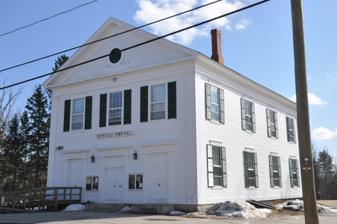
Building: Deerfield Town House
Country: United States of America
Year built: 1856
United States historic place Town House U.S. National Register of Historic Places Show map of New Hampshire Show map of the United States Location Church St., Deerfield, New Hampshire Coordinates 43°7′59″N 71°14′37″W / 43.13306°N 71.24361°W / 43.13306; -71.24361 Area 1 acre (0.40 ha) Built 1856 ( 1856 ) Built by Peter O. Woodman Architect Foster & Robinson Architectural style Greek Revival NRHP reference No. 80000307 Added to NRHP April 17, 1980 The Deerfield Town House (or Deerfield Town Hall ) is the town hall of Deerfield, New Hampshire .  Built in 1856, it is one of the state's finest examples of public Greek Revival architecture.  The building was listed on the National Register of Historic Places in 1980, as "Town House". Description and history The Deerfield Town House is located on Church Street (formerly Old Centre Road), just west of its junction with New Hampshire Route 107 .  It is a 2 + 1 ⁄ 2 -story wood-frame structure, with a granite foundation, gabled roof and clapboarded exterior.  Its corners have pilasters rising to full entablature, and the gable end is fully pedimented, with a small oculus window.  There are three doors on the main facade, each flanked by Doric pilasters and topped by an entablature.  Above each doorway is a sash window.  Similar sash windows line the sides, with lintels that have slightly projecting cornices.  The front of its lower hall has been divided to provide office space for the town and a kitchen, but has retained its original pine flooring, and there are builtin benches lining the side walls.  The upper hall floor has been resurfaced in hardwood, and it has a stage with proscenium arch at the rear, which are of uncertain date. The town hall was built in 1856 to a design by Foster & Robinson of Concord. The builder was local contractor Peter O. Woodman.  It is one of the state's finest examples of public Greek Revival architecture, retaining virtually all of its original features.  The interior dividers on the ground floor are an easily removable later alteration. See also National Register of Historic Places listings in Rockingham County, New Hampshire References